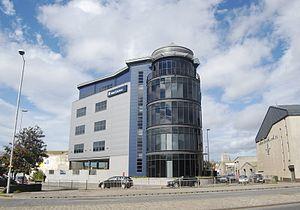
Aker Solutions est un groupe industriel norvégien.